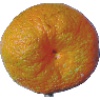
Label: Mandarine 1